Årstad Church

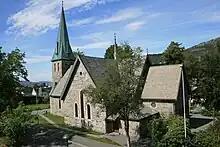
View of the church

Årstad Church is a parish church of the Church of Norway in Bergen Municipality in Vestland county, Norway. It is located in the Årstad neighborhood in the city of Bergen. It is the church for the Årstad parish which is part of the Bergensdalen prosti (deanery) in the Diocese of Bjørgvin. The large, stone church was built in a cruciform design and a Neo-Gothic style in 1890 using plans drawn up by the architect Christian Christie. The church seats about 560 people.